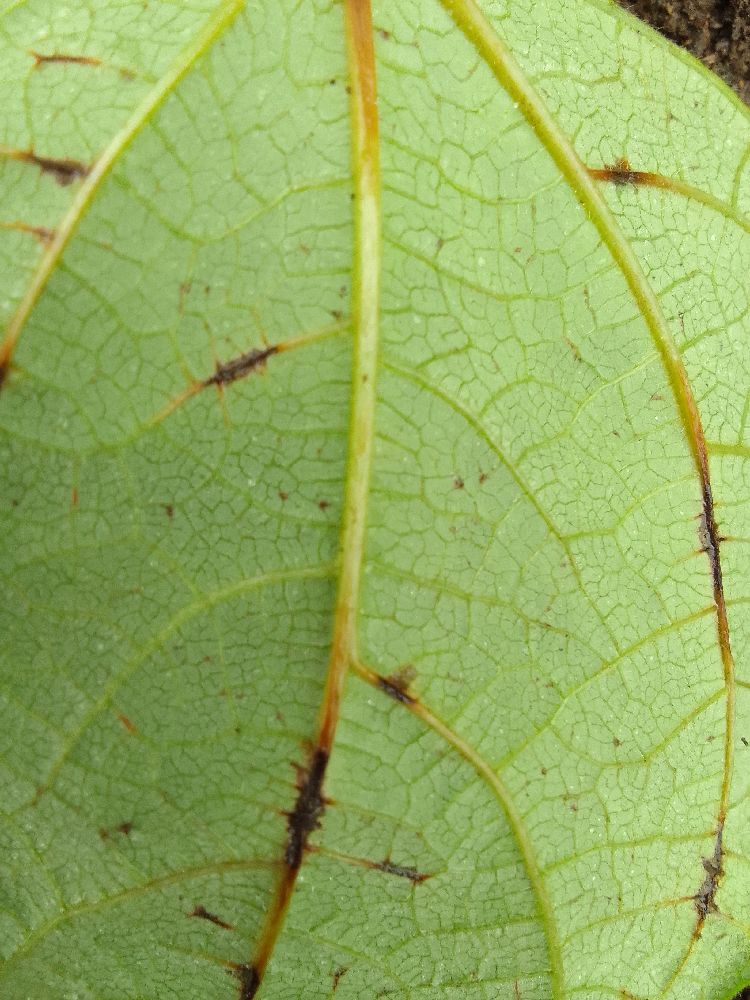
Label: anthracnose